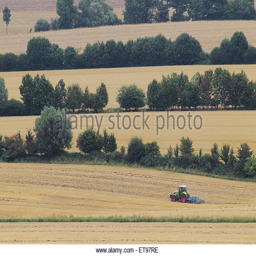
on a stretcher at houses surrounded by field